Exposed point

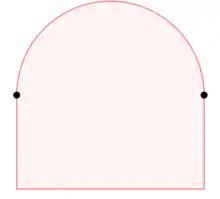
The two distinguished points are examples of extreme points of a convex set that are exposed

In mathematics, an exposed point of a convex set formula_1 is a point formula_2 at which some continuous linear functional attains its strict maximum over formula_1. Such a functional is then said to "expose" formula_4. There can be many exposing functionals for formula_4. The set of exposed points of formula_1 is usually denoted formula_7.